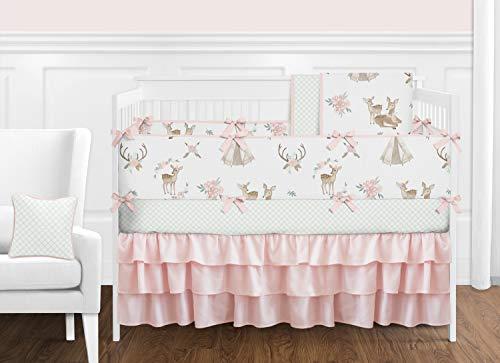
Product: Sweet Jojo Designs Blush Pink, Mint Green and White Boho Baby Kid Clothes Laundry Hamper for Woodland Deer Floral Collection
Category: Baby Products | Nursery | Furniture | Storage & Organization | Hampers
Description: Brushed Microfiber.
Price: $39.99